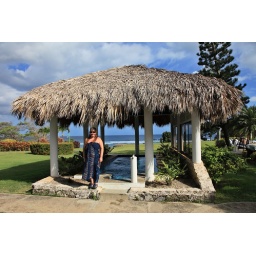
Debbie standing in front of the upper hot tub at Eden Bay / Caliente Caribe